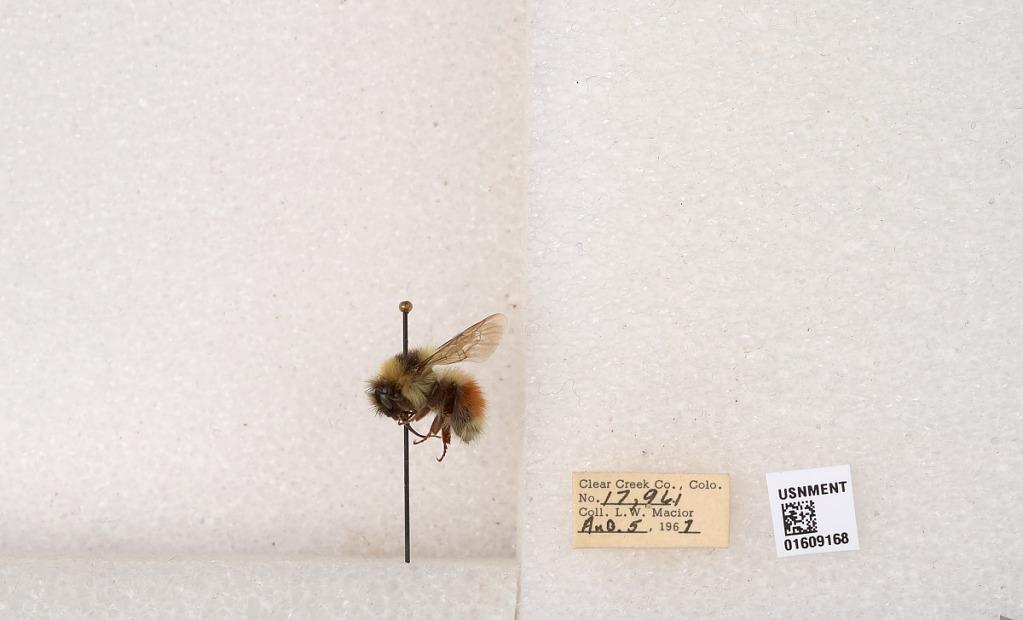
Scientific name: Bombus (Pyrobombus) sylvicola Kirby
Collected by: L. Macior
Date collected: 1967-8-5
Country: United States
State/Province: Colorado
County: Clear Creek
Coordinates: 39.6891, -105.644